John W. Reynolds (Oregon attorney)

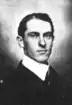
Reynolds in 1903

John W. Reynolds (27 January 1875 – 5 April 1942) was an American attorney and educator in the U.S. state of Oregon. A native of the state, he was the fourth dean of the Willamette University College of Law, the law school of his "alma mater".